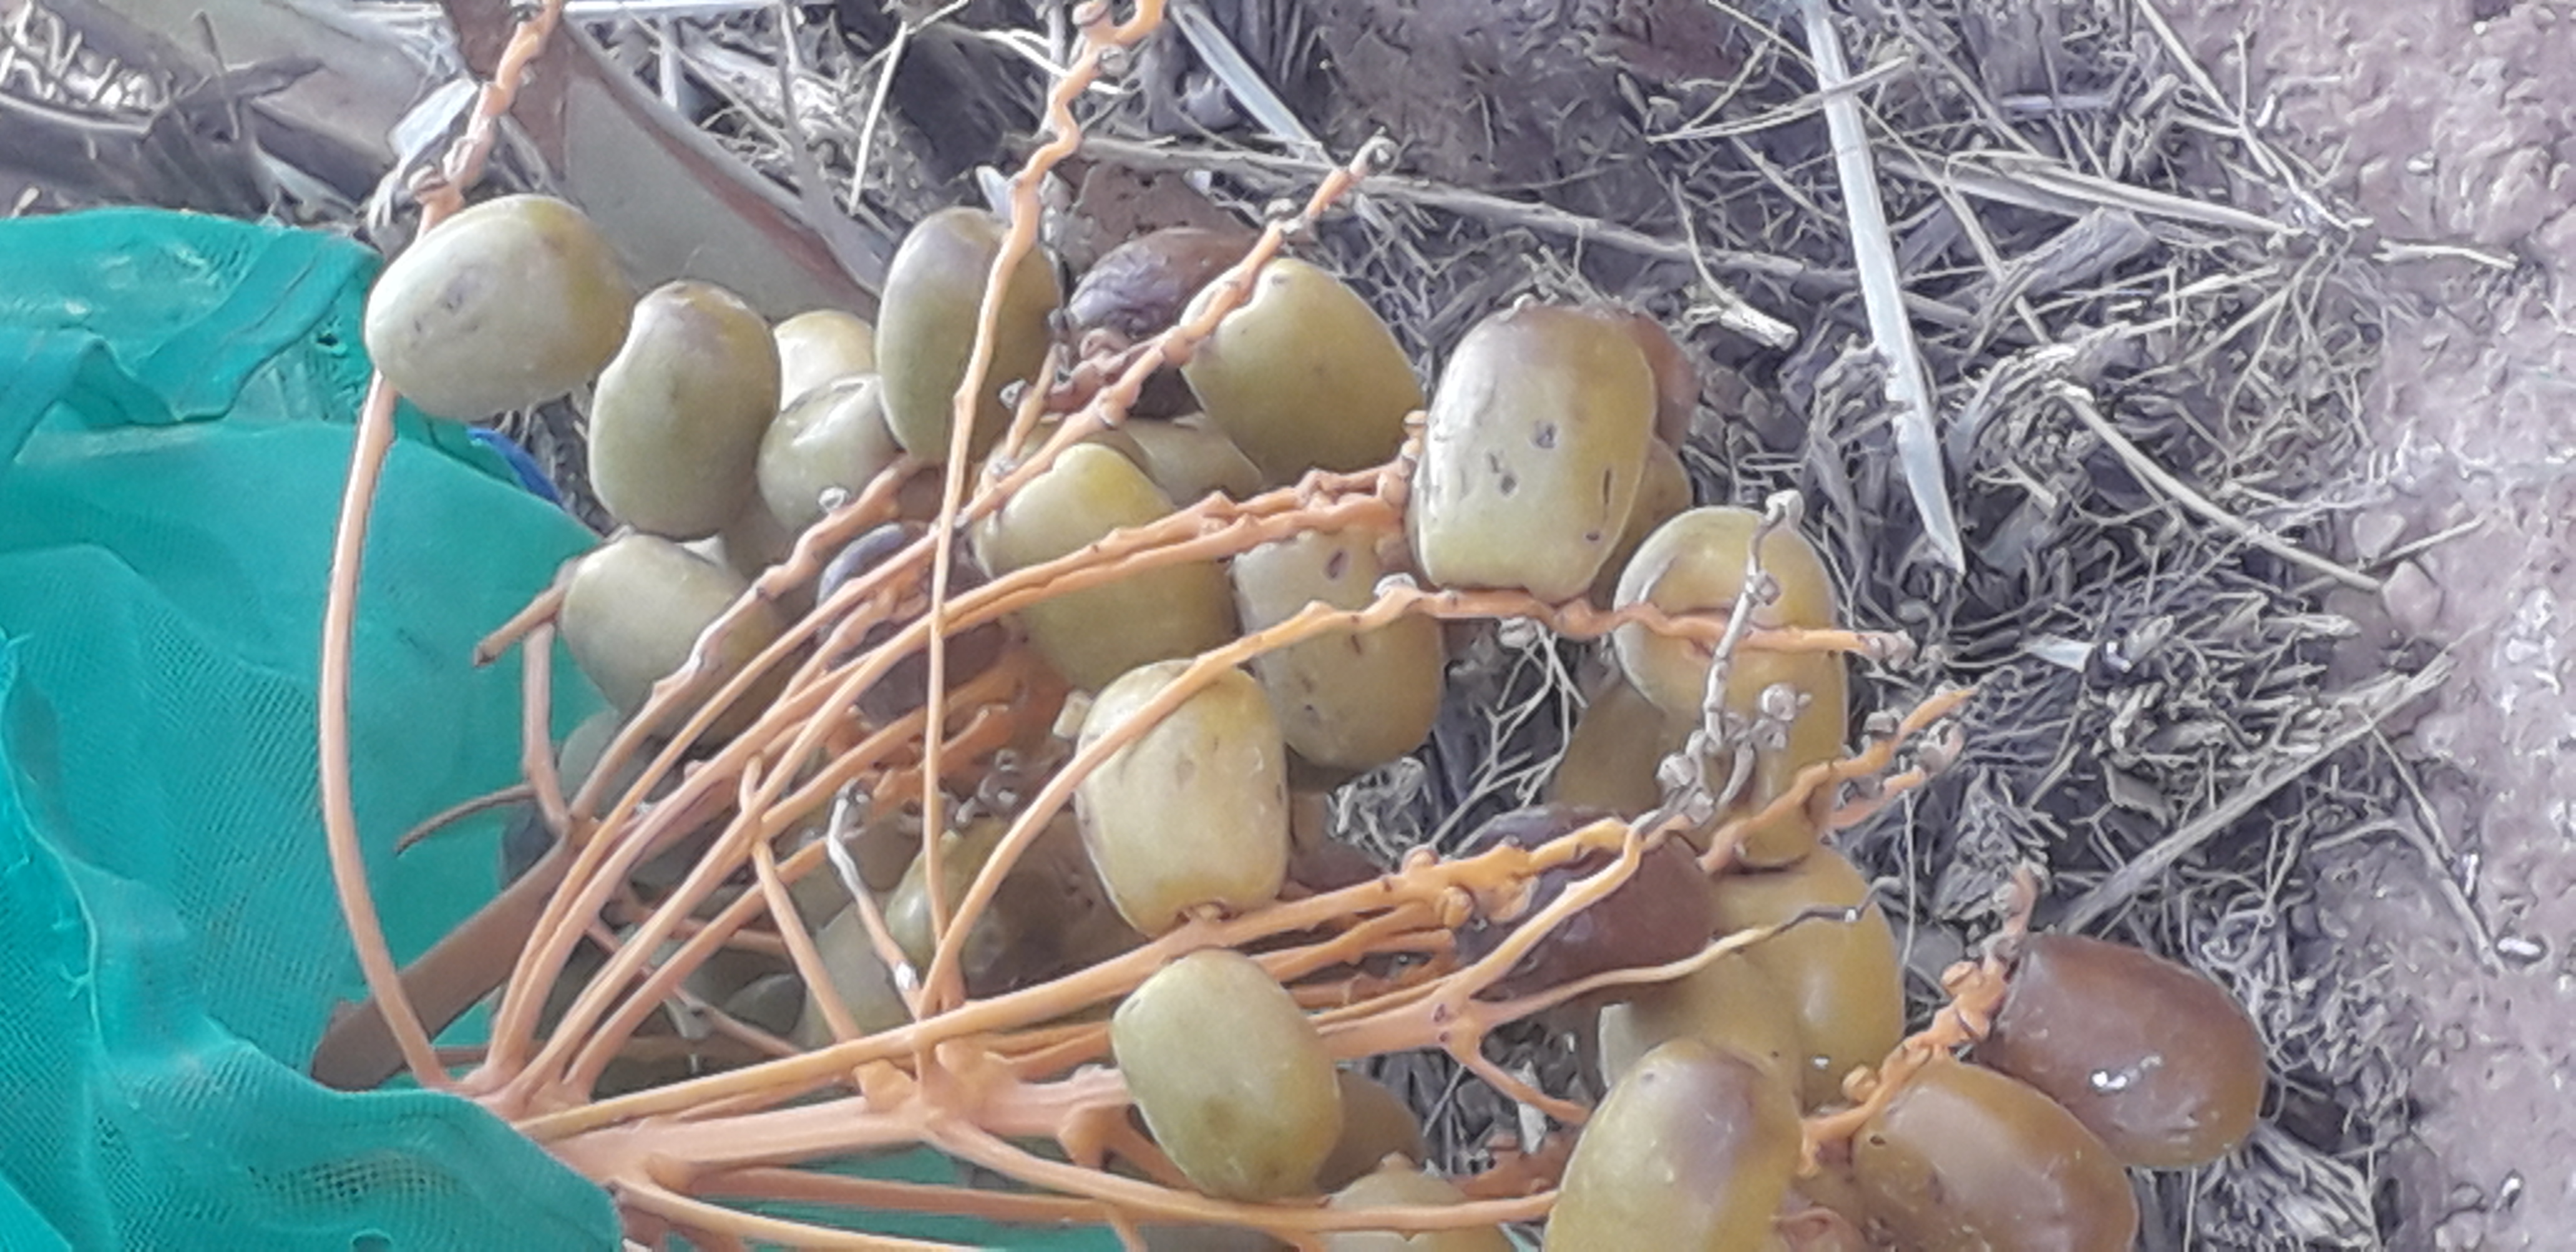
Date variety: Boufagous